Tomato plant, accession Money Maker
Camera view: horizontal (90 deg, fisheye); turntable rotation: 120 degrees
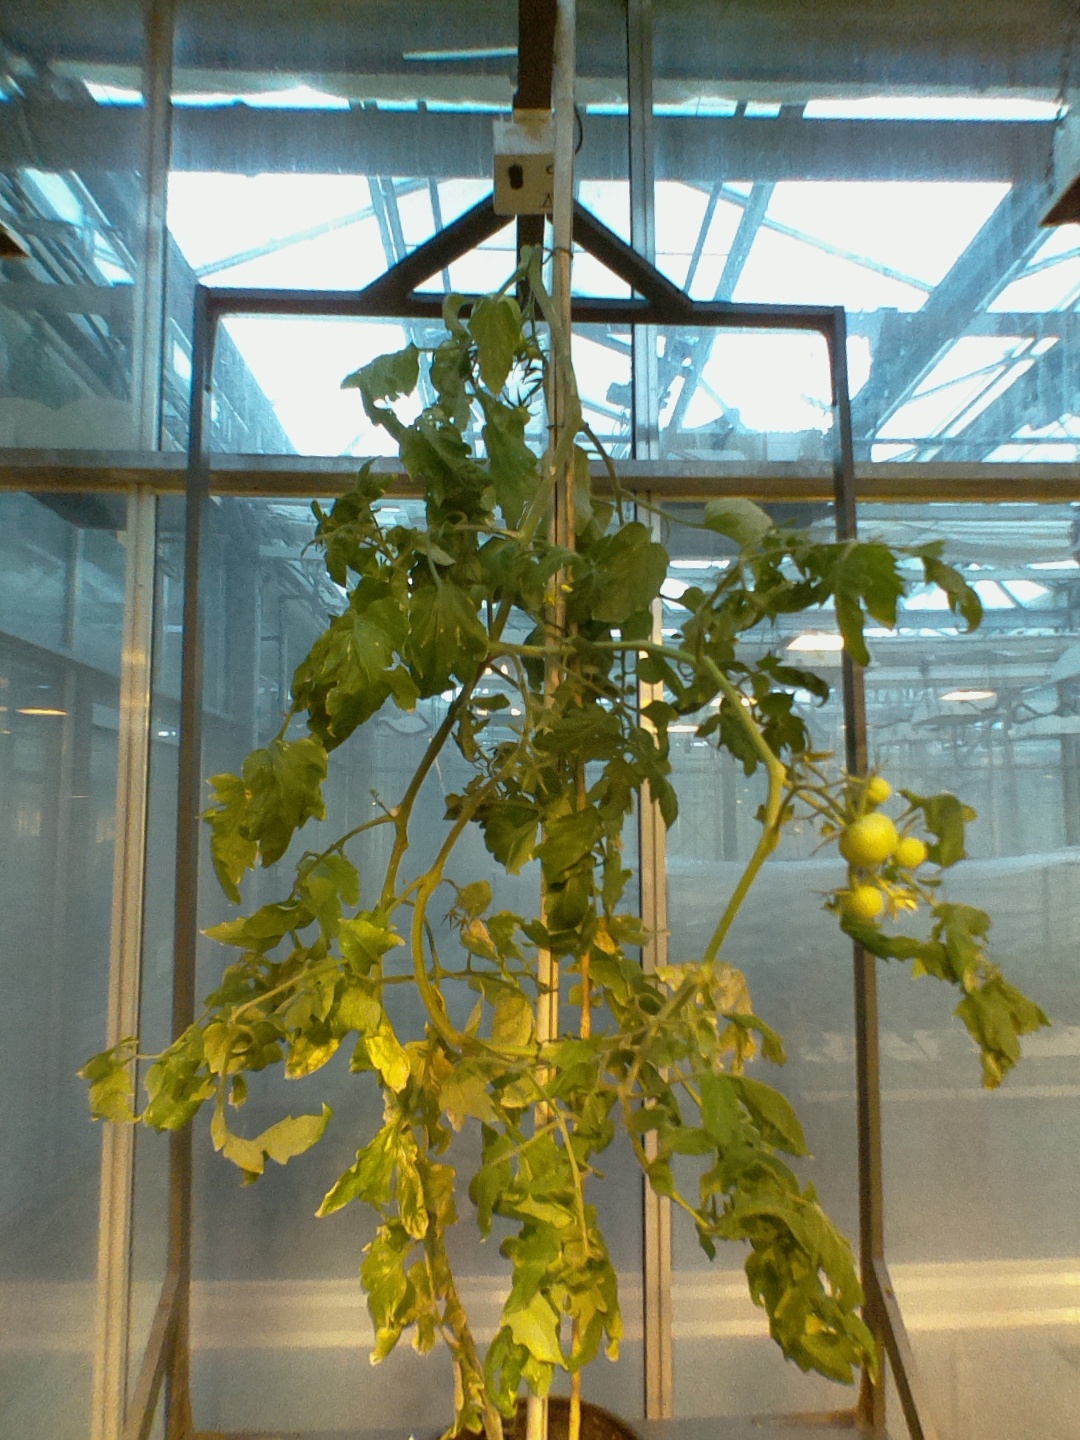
BBCH growth stage 77: 70%-80% of final fruit size